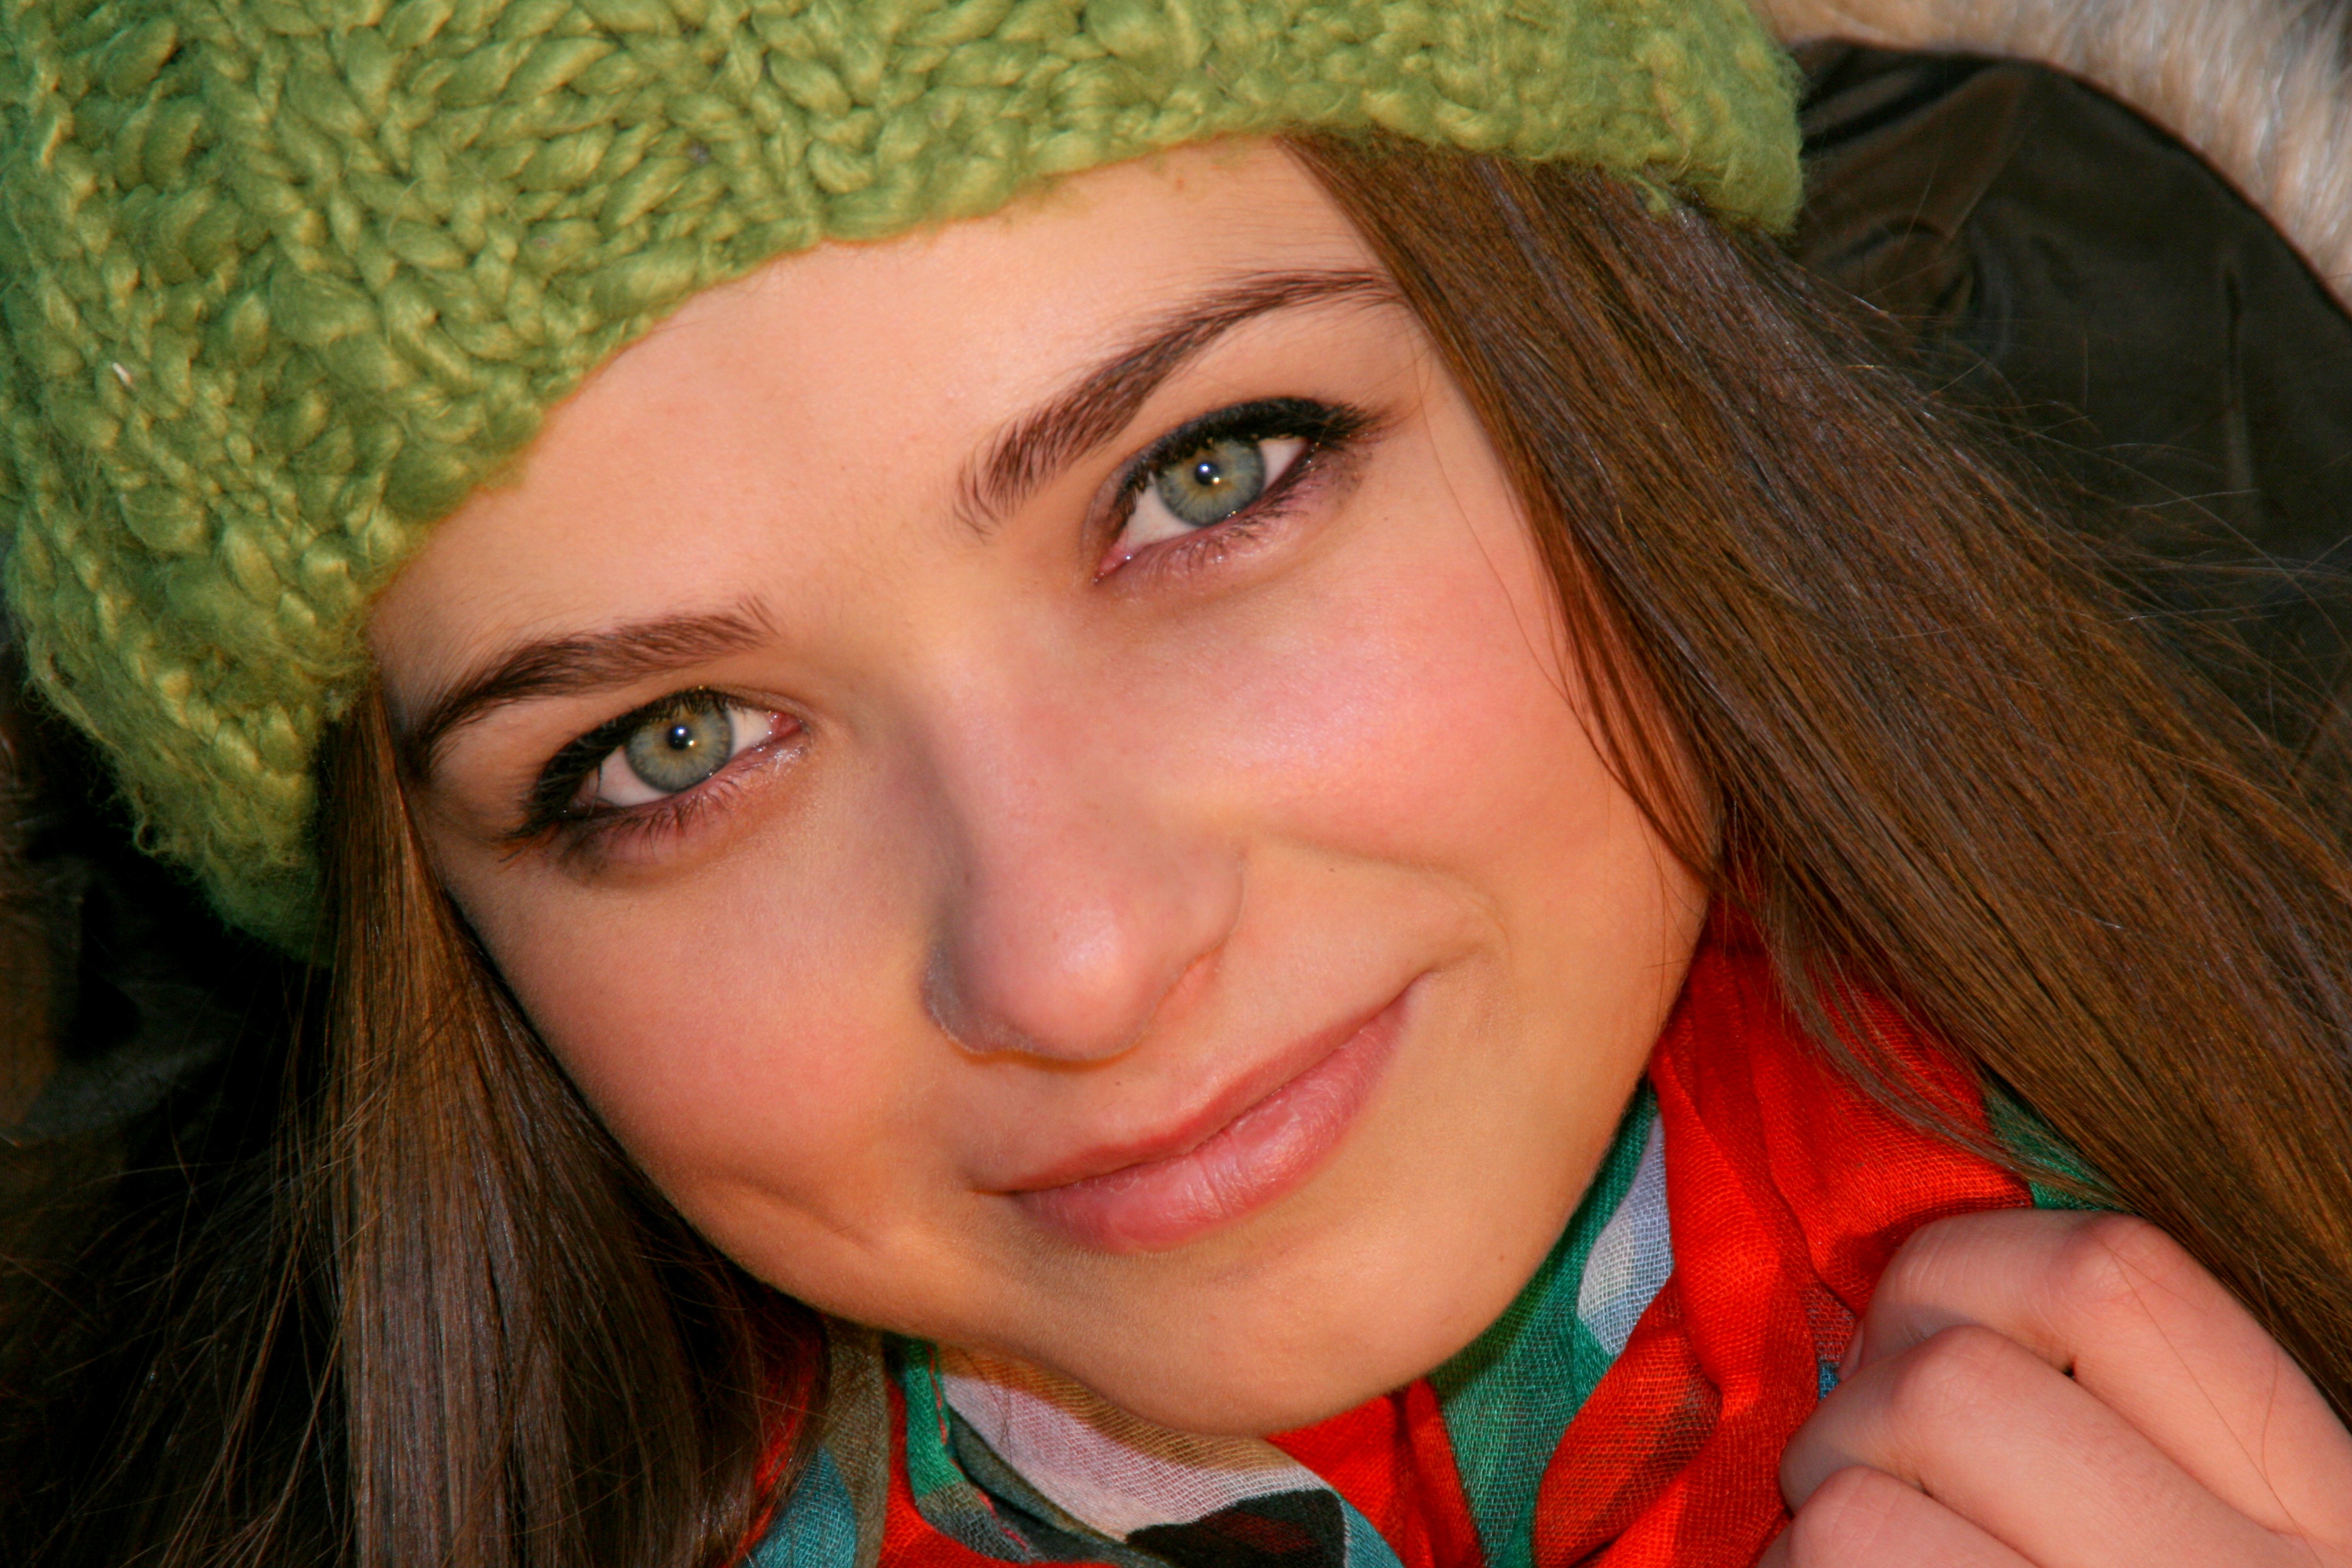
person, cold, girl, woman, hair, portrait, model, green, red, color, child, hat, clothing, lady, facial expression, hairstyle, smile, close up, human body, face, nose, dress, eye, head, skin, beauty, blond, organ, sweetness, green eyes, brown hair, portrait photography